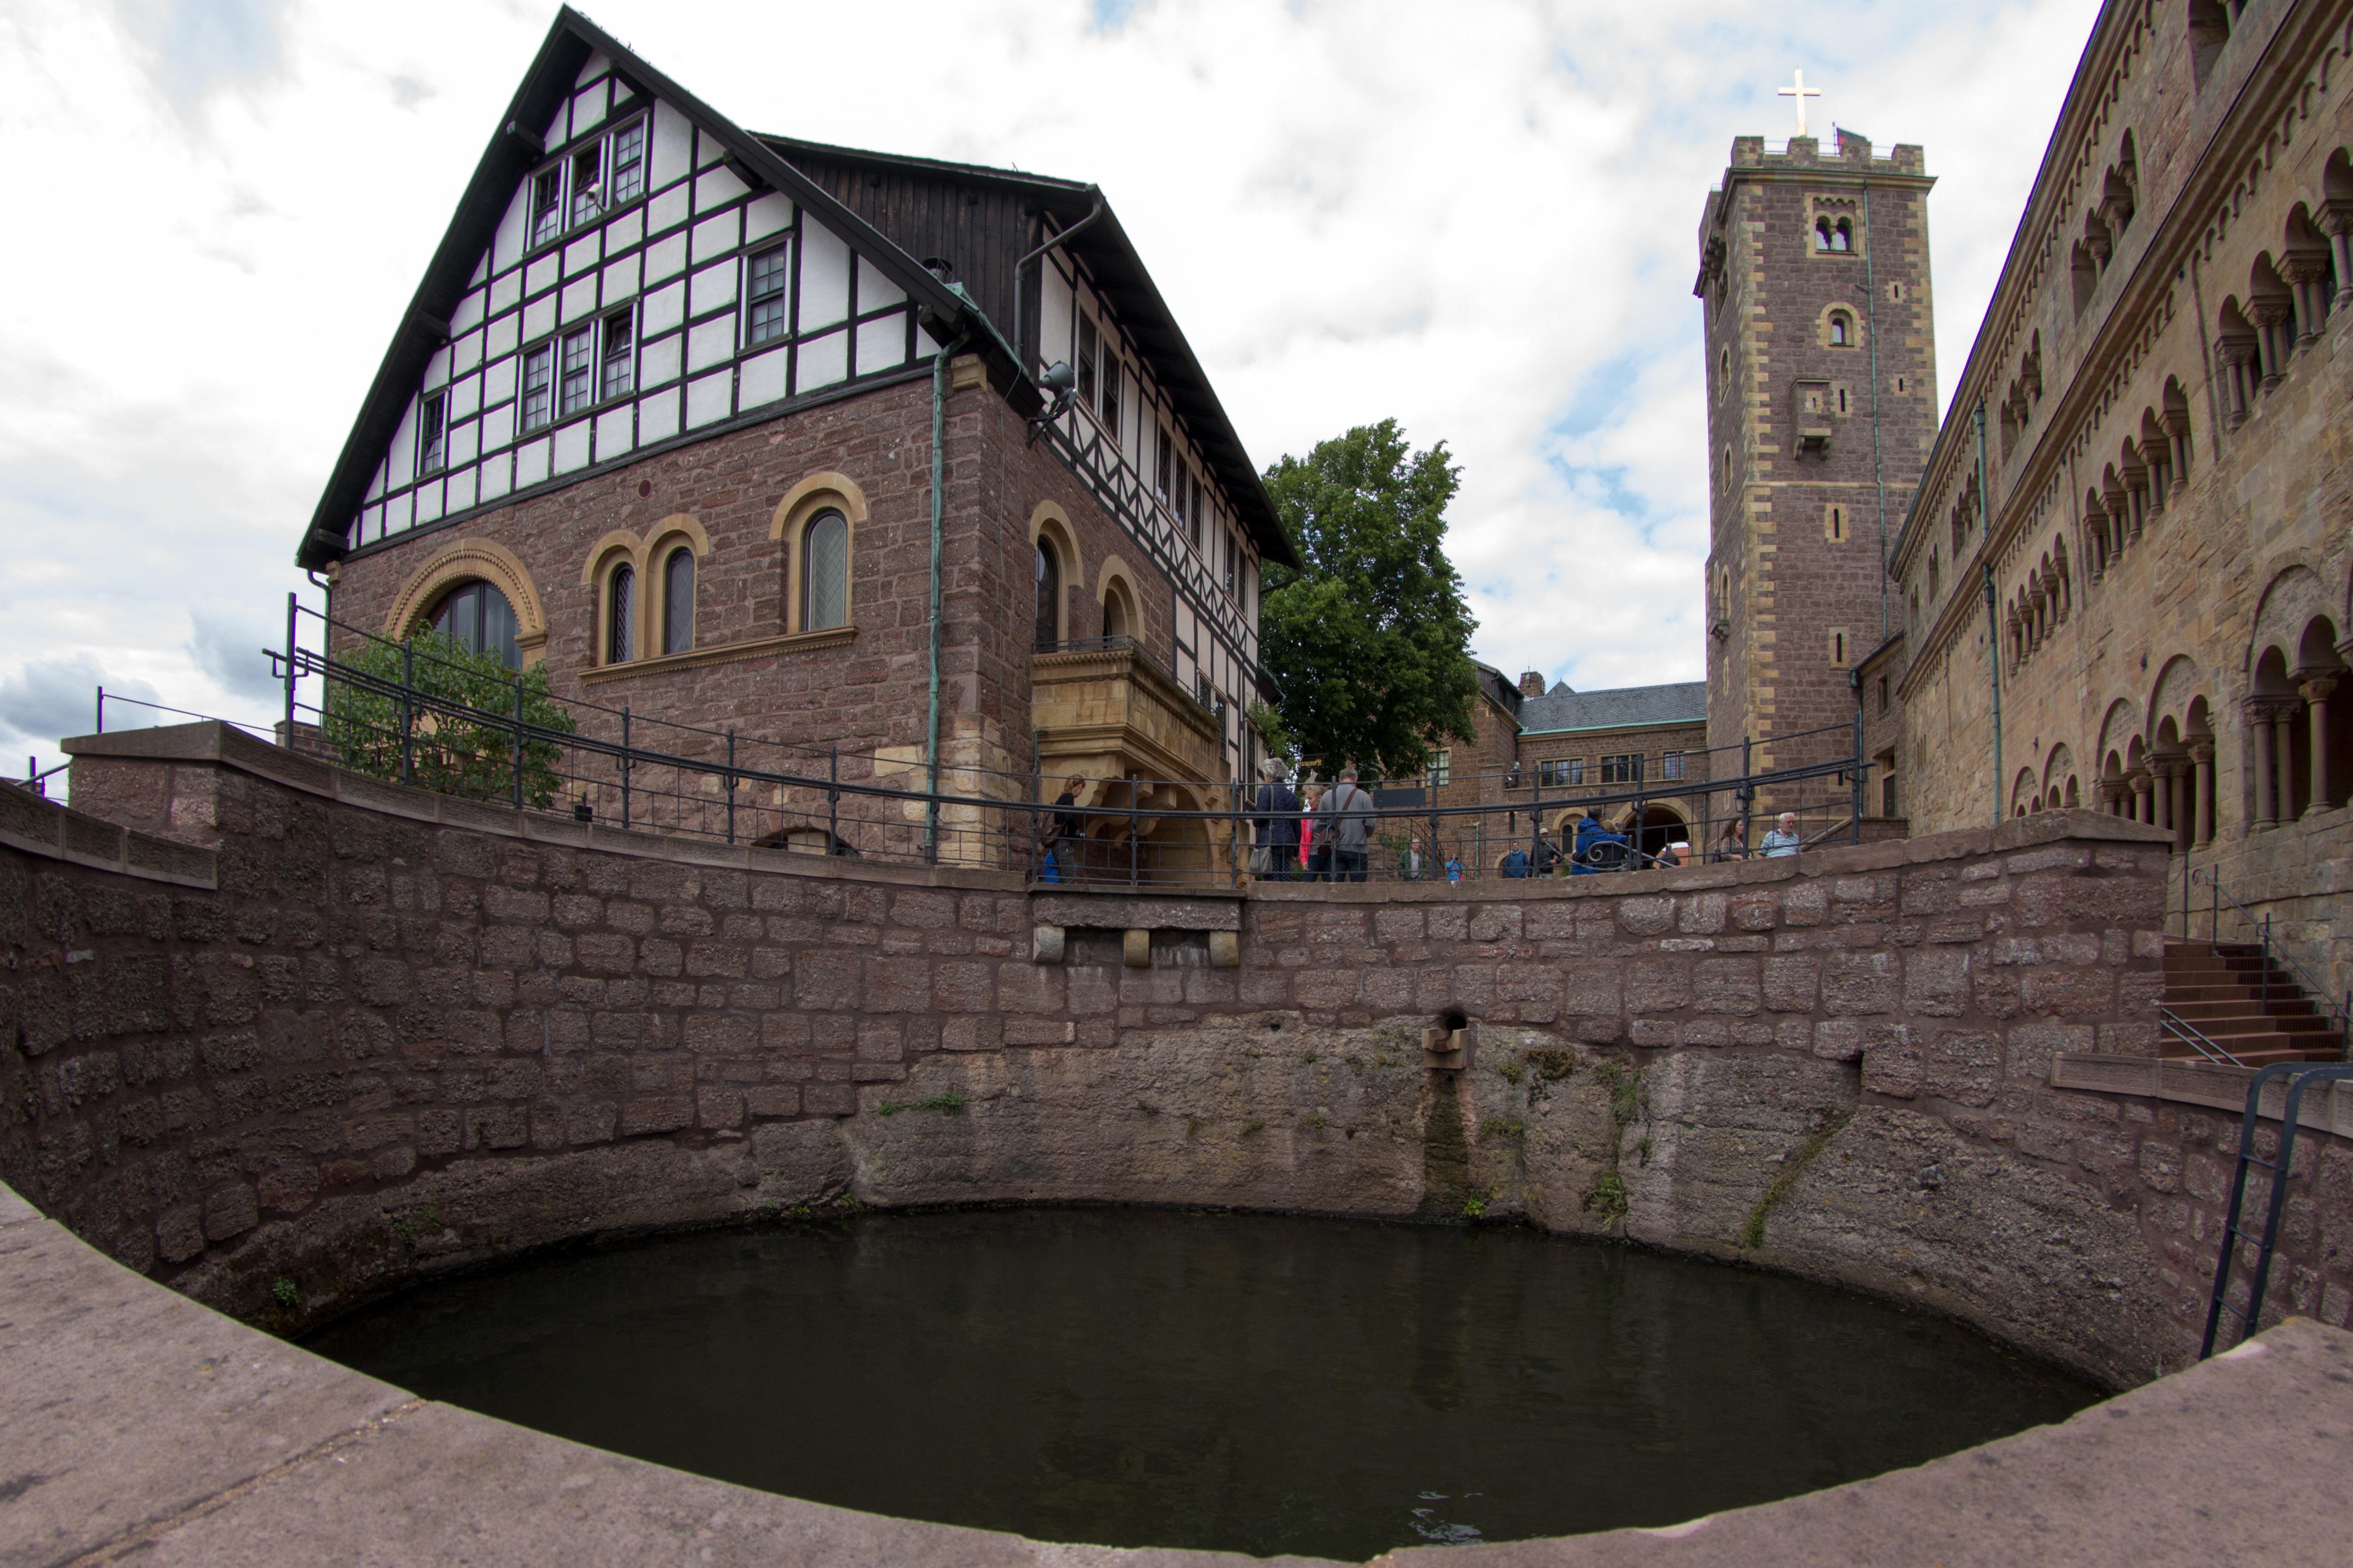
architecture, town, building, castle, landmark, tourism, waterway, place of worship, world heritage, monastery, estate, middle ages, eisenach, thuringia germany, wartburg castle